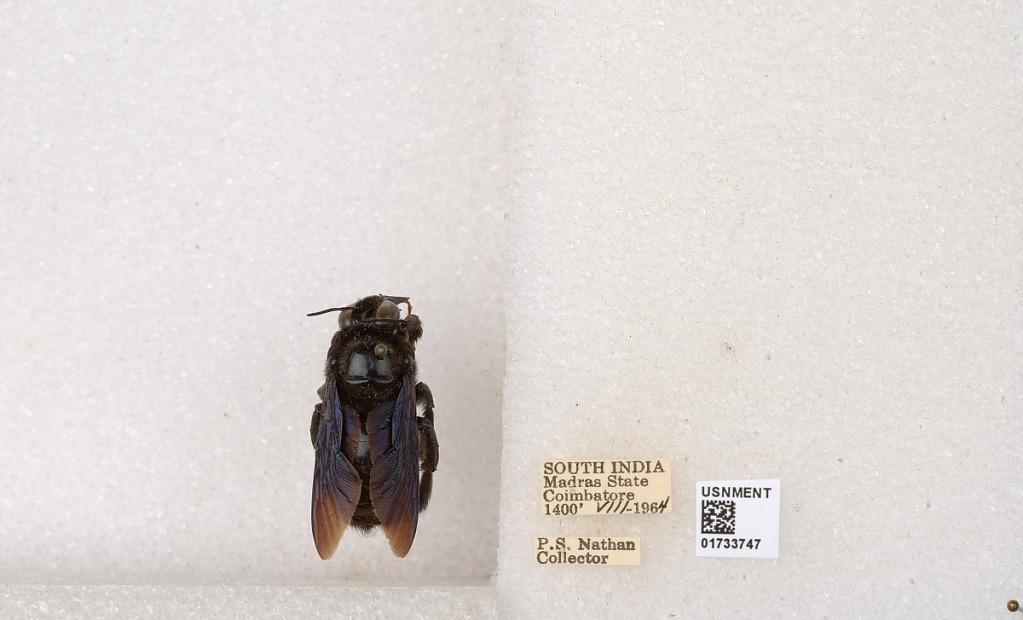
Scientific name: Xylocopa (Ctenoxylocopa) fenestrata (Fabricius)
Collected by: P. Nathan
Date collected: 1964-8-1
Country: India
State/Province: Tamil Nadu
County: Coimbatore
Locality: Coimbatore